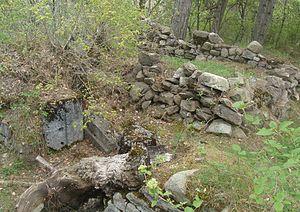
Ruines de l'ancien château de Montorcier sur la colline de Frustelle (commune de Saint-Jean-Saint-Nicolas, Hautes-Alpes)
Montorcier est une ancienne seigneurie dont le siège était dans le haut-Champsaur. Les dauphins de Viennois y établirent un somptueux château, que le dauphin royal Louis II, futur Louis XI de France, fréquenta assidument.